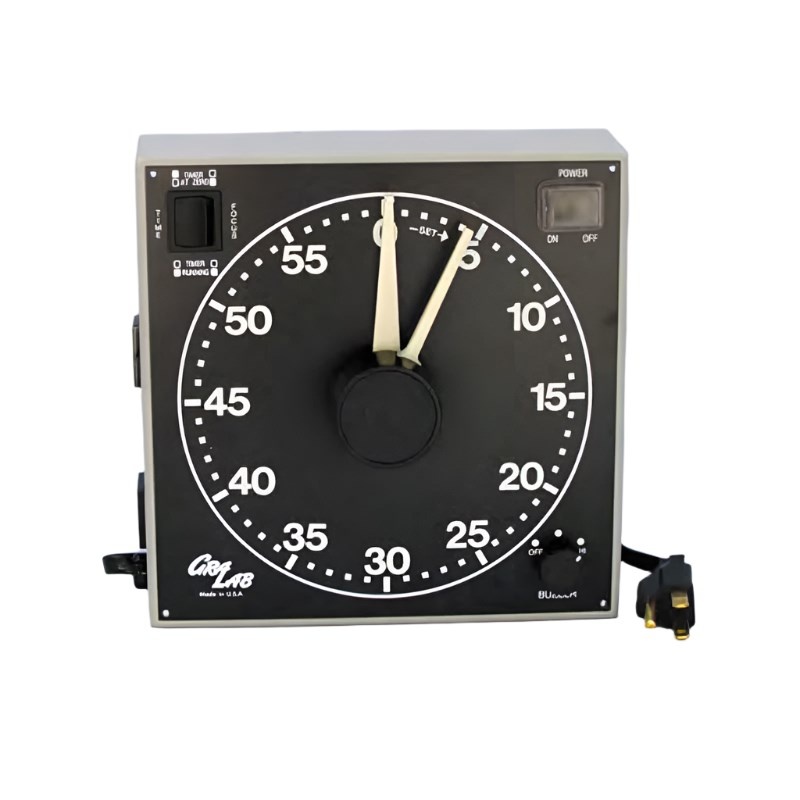
Darkroom photographic timer
The Model 300 Darkroom timer has been improved. Displays minutes and seconds in complete darkness. The 60-minute time span can be configured in minutes for development and seconds for increasing control. With two hands, you can set the time in seconds, minutes, or combinations of seconds and minutes. A combination time/focus switch controls an enlarger or printer and a safelight from two independent outlet receptacles. Each outlet can handle 750W. This model also can be used with a relay for heavier loads. Easy to read numerals on a large 165mm diameter face. Illuminated by phosphor fluorescence. Specifications Input voltage: 100 to 130VAC, 50 or 60Hz (U.S. and Canada); 210 to 250VAC, 50 or 60Hz for use in other countries.
Category: Cameras & Optics > Photography > Darkroom > Enlarging Equipment > Darkroom Timers